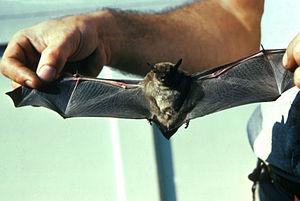
Cette liste traite des mammifères se trouvant au Canada. Il y a environ 200 espèces de mammifères indigènes au Canada. La grandeur de son territoire offre une grande variété d'écosystèmes allant des montagnes aux plaines en passant par les espaces habités. On retrouve au Canada la moitié des espèces mondiales de Cétacés. Le groupe ayant le plus d'espèces sont les Rongeurs alors que le moins nombreux est celui des Didelphimorphes avec une seule espèce.